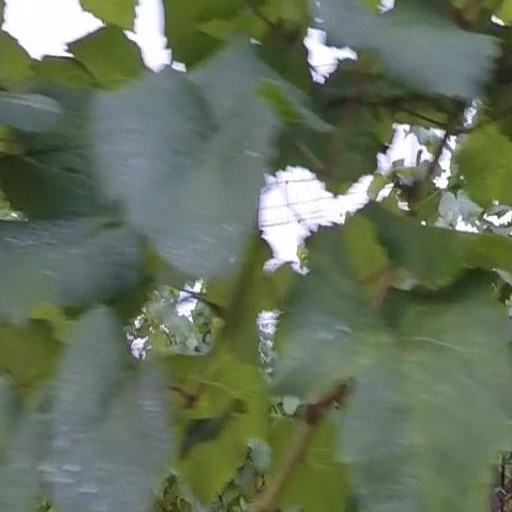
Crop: grape